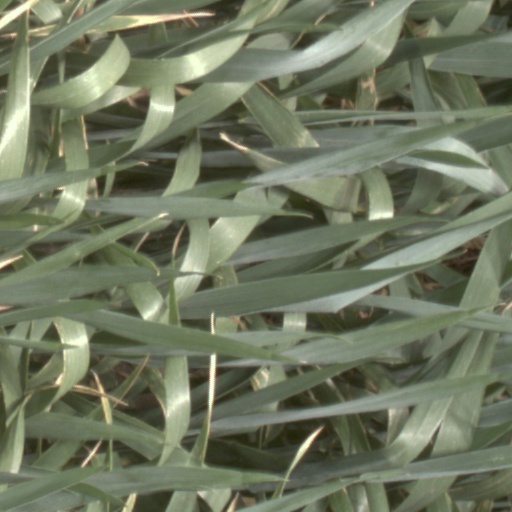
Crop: wheat